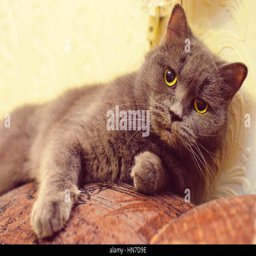
cat lying on the couch indoor